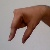
The image shows a hand gesture representing the letter 'Q' in Indian Sign Language.